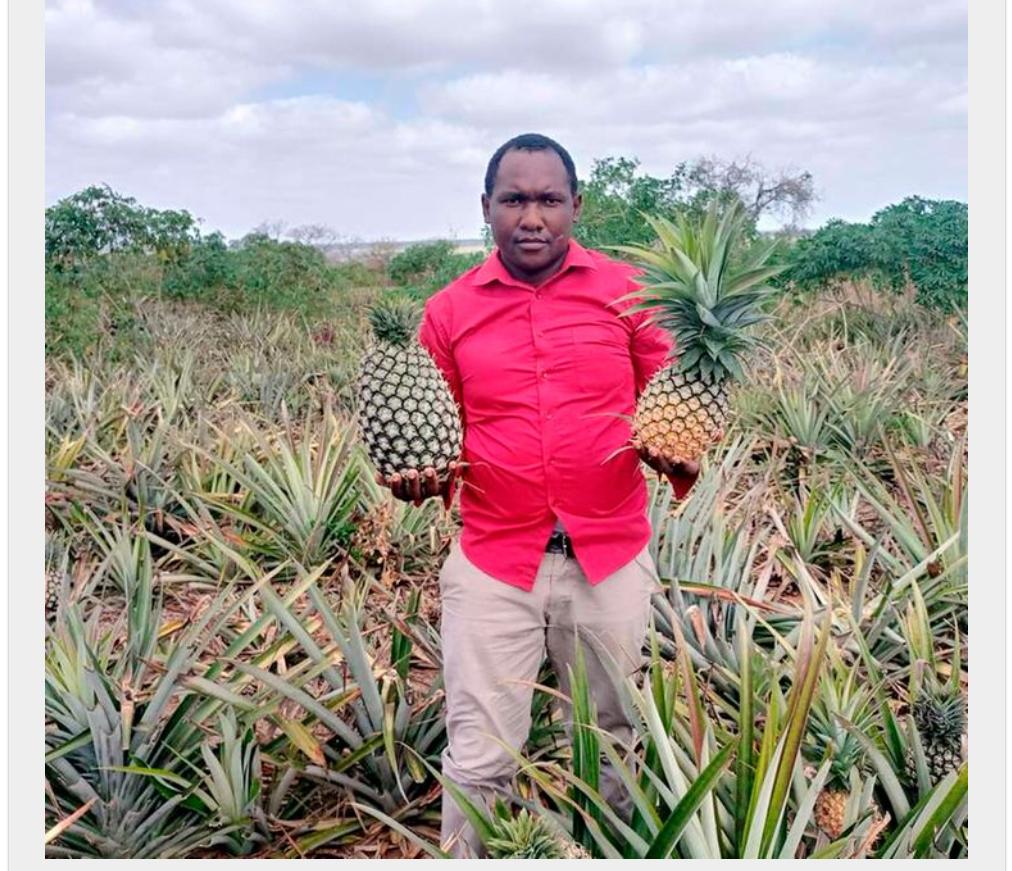
Mkulima yuko kwenye shamba la nanasi lililo stawi vizuri amesimama, huku amebeba mananasi mawili mkononi baada ya kuvuna. Mazingira ya shamba yanaonyesha mpangilio mzuri wa mimea ya nanasi.